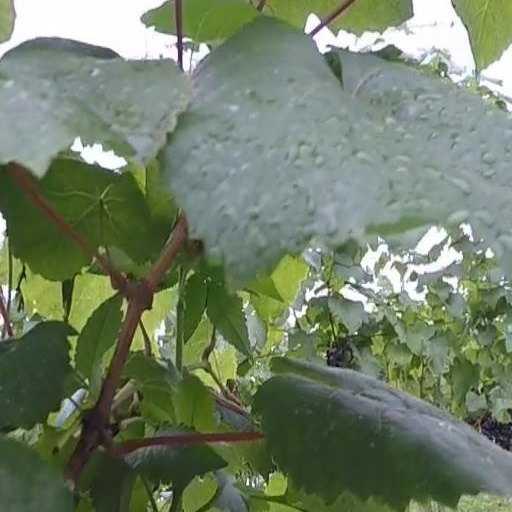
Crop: grape